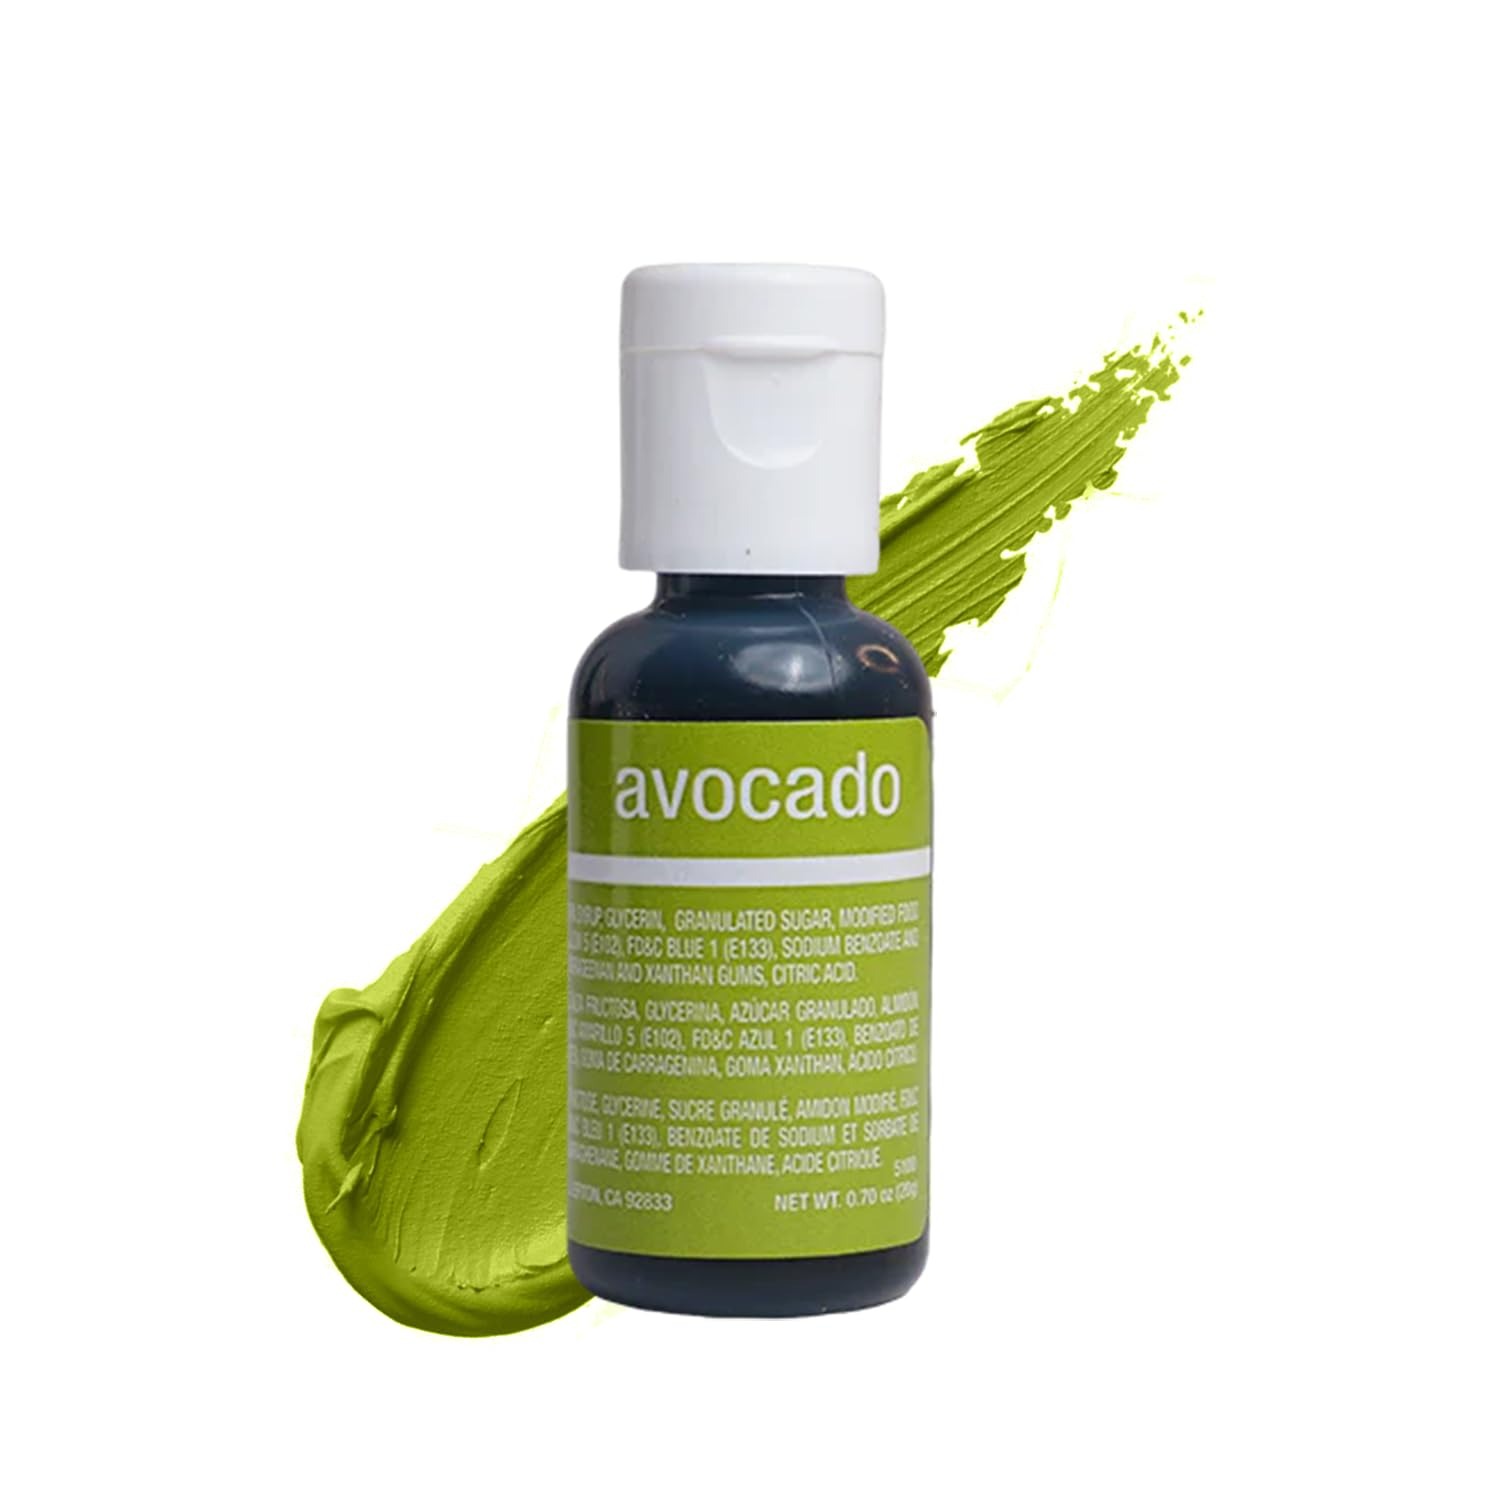
Item Name: Chefmaster Avocado Liqua-Gel® Food Coloring | Vibrant Color | Professional-Grade Dye for Icing, Frosting, Fondant | Baking & Decorating | Fade-Resistant | Easy-to-Use | Made in USA | 0.70 oz
Bullet Point 1: Eye-Catching Color Premium blends add vivid, rich, fade-resistant, true-to-shade colors that are made specially for your baking and cake decorating. Our assortment of soft gel food coloring includes a rainbow of hues from neon, pastel, primary, and more. Mix our gels for a seemingly limitless color palette!
Bullet Point 2: Infinite Applications Let your creativity flow with colored icings, fondants, gum pastes, batters, cake frostings, and more. Amuse your kids with bright blue pancakes, join in the process of making slime, arts and crafts.
Bullet Point 3: Quality Ingredients Liqua-Gel food coloring is gluten-free, certified kosher, vegan-friendly, and halal. Our professional grade formula provides the tint you want without altering the taste, texture, or consistency of your finished baked goods.
Bullet Point 4: Highly Concentrated Liqua-Gel Each drop provides high impact, vibrant color. With a flip top lid and no-drip squeeze bottle, you can easily control the number of drops added.
Bullet Point 5: Manufactured in the USA With over 85 years of experience in coloring food products and overall, 120 years in the bakery industry, we pride ourselves on formulating blends to meet your one-of-a-kind creations. Our Chefmaster collection is made in Fullerton, CA.
Product Description: Let your imagination run wild with our high-quality Liqua-Gel Food Colorings! Chefmaster offers brilliant, fade-resistant hues in neon, pastel, primary, and more. Blend your own shades for a full spectrum of colors. These gels are an ideal choice for icing, frosting, fondant, and batter. Our professional-grade formula is gluten-free, certified kosher, vegan-friendly, and halal. Food-safe ingredients provide the concentrated color you want without changing the taste, texture, or consistency of your baked goods.
Value: 0.7
Unit: Fl Oz

Price: 10.59